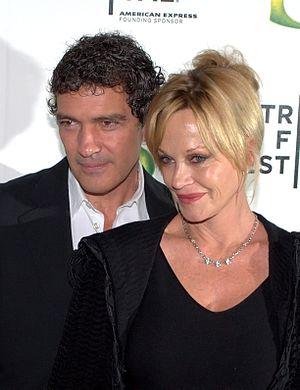
José Antonio Domínguez Bandera, dit Antonio Banderas [anˈtonjo ban̪ˈdeɾas], est un acteur, réalisateur et producteur de cinéma espagnol, né le 10 août 1960 à Malaga.